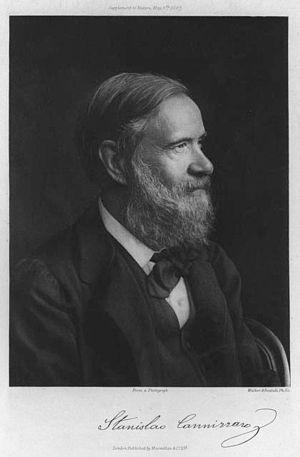
Stanislao Cannizzaro, né à Palerme le 13 juillet 1826 et mort à Rome le 10 mai 1910, est un chimiste italien.